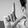
ASL letter: L